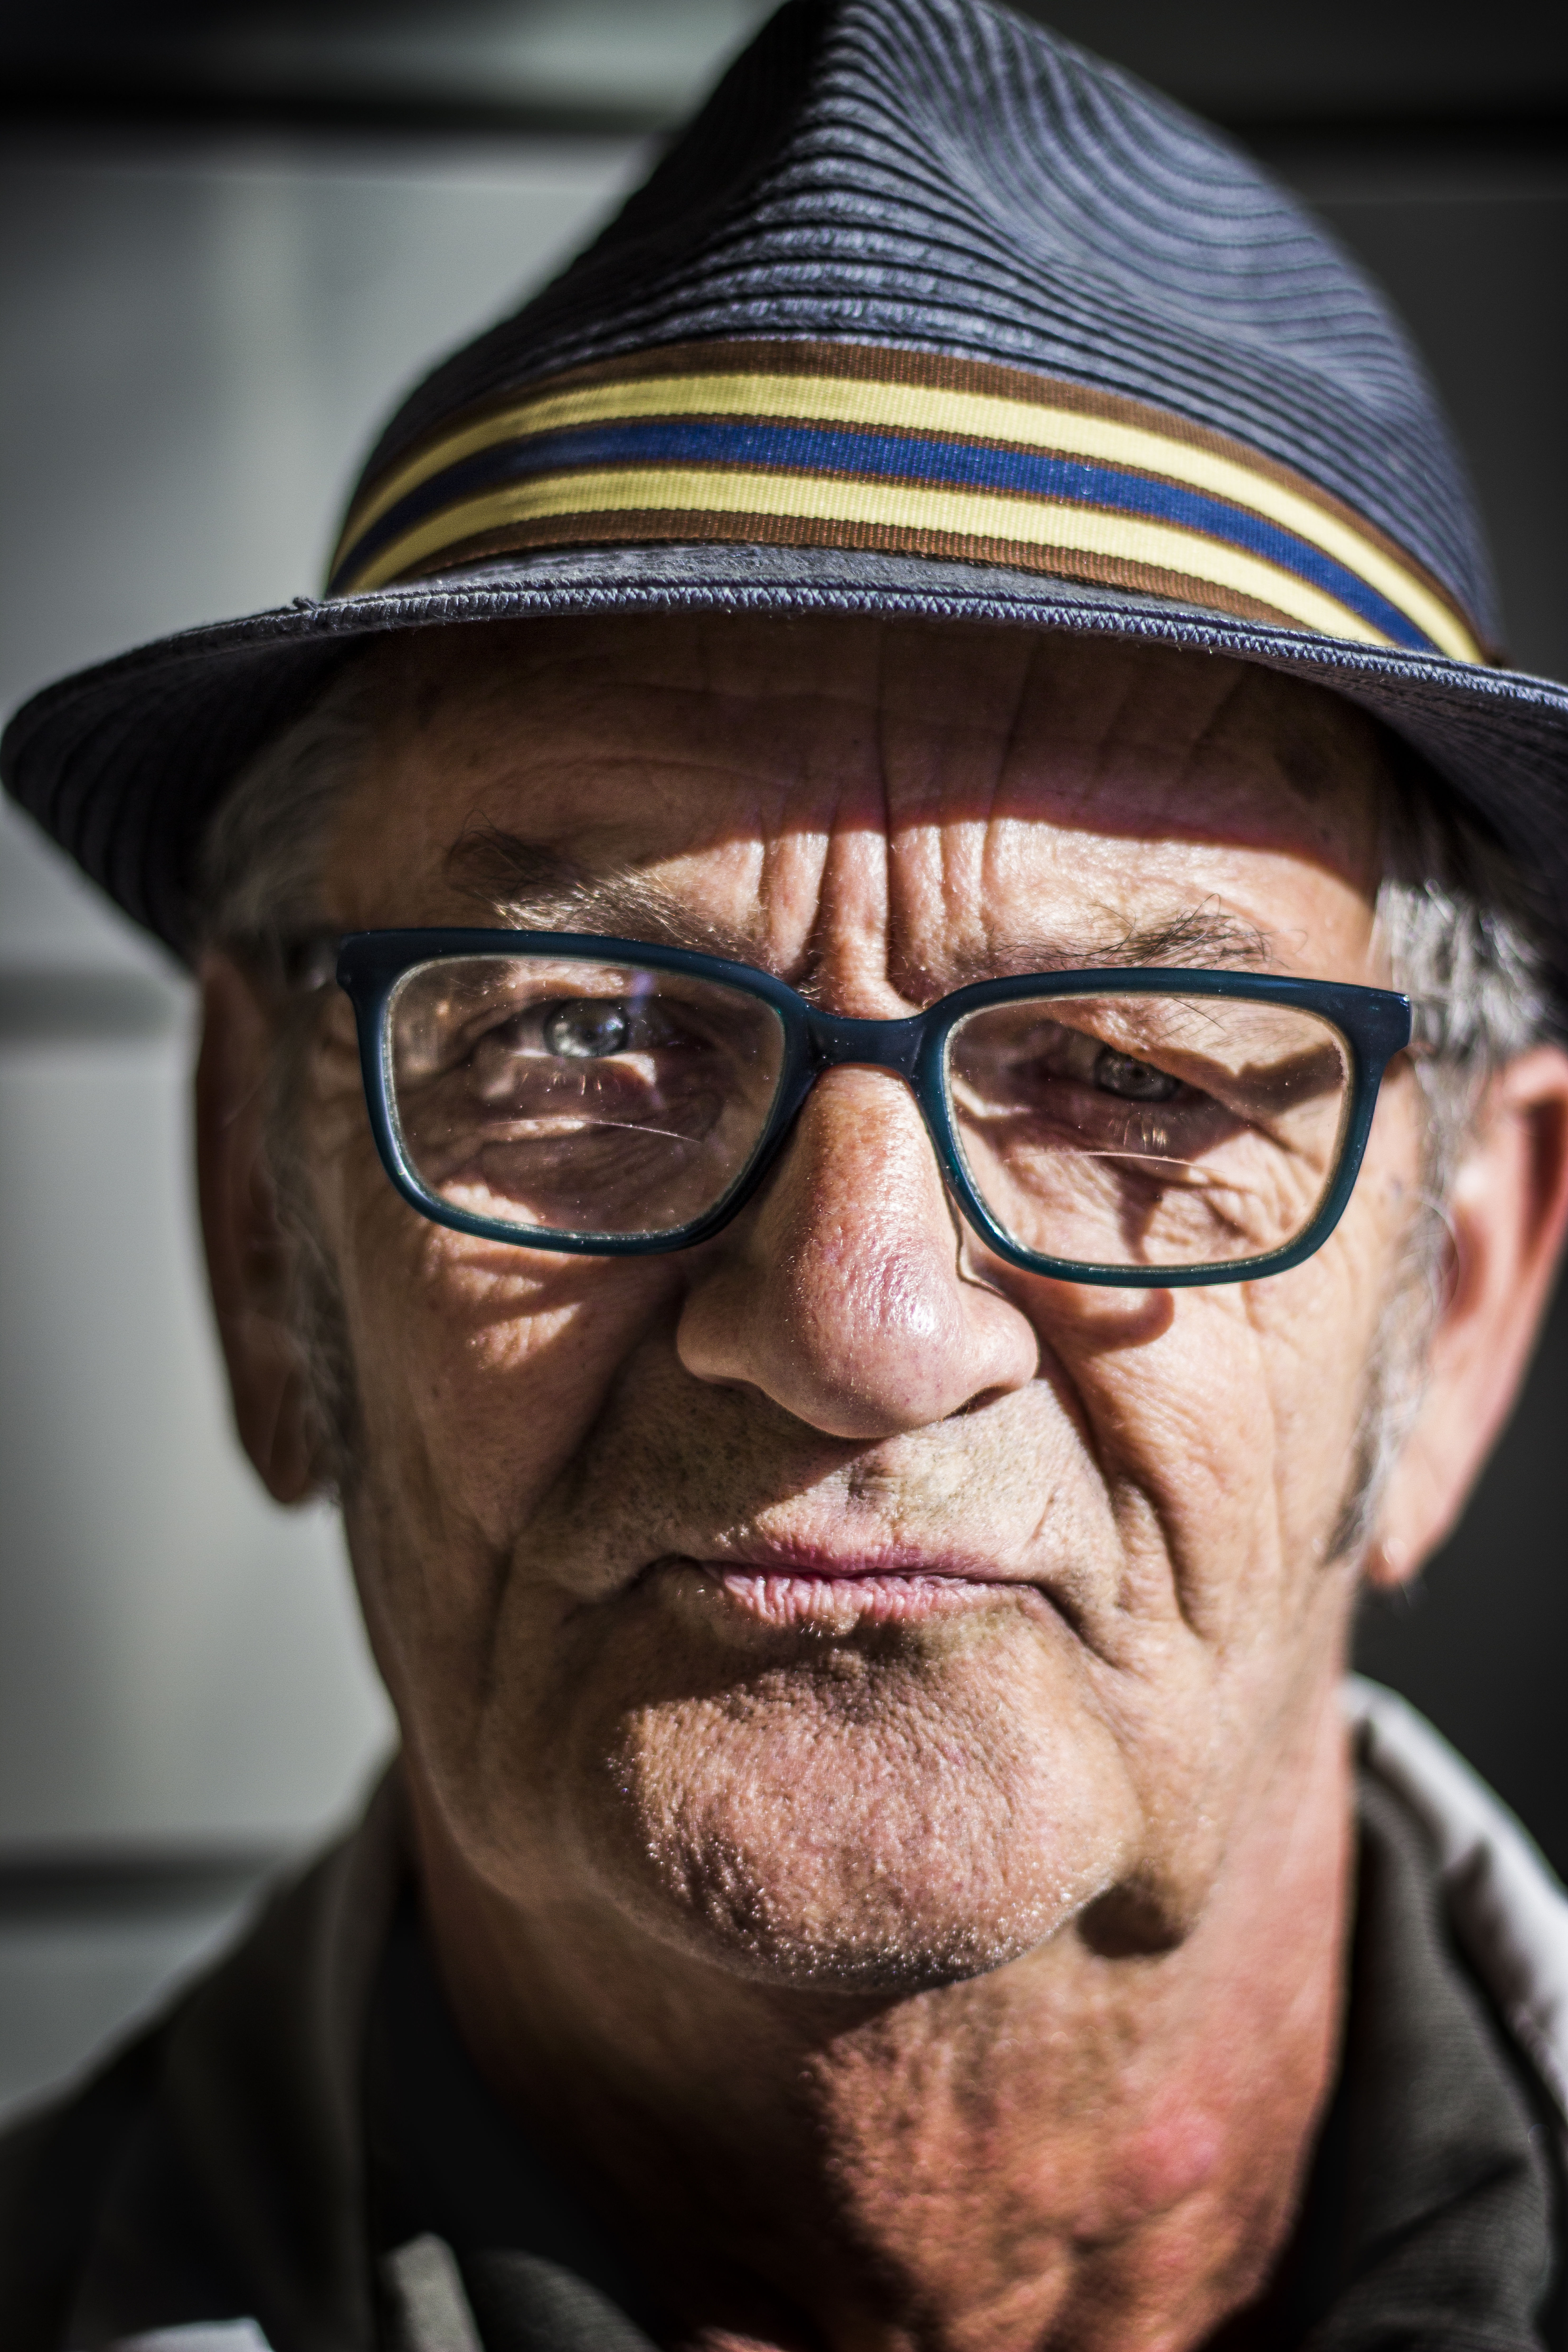
man, person, people, hair, street, photography, male, portrait, canon, hat, black, hairstyle, beard, blackandwhite, art, cool image, sunglasses, glasses, head, eyewear, surreal, faces, i, personen, portr t, sch rfentiefe, facial hair, vision care